Vishnupad Temple

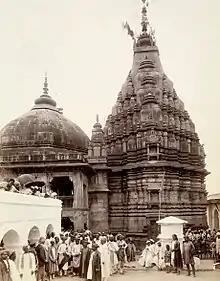
Vishnupad Mandir in 1885

The construction date of temple is unknown and it is believed that Rama along with Sita had visited this place. The present day structure was rebuilt by Devi Ahilya Bai Holkar, the ruler of Indore, in 1787, on the banks of the Falgu river. Ahilyabai Holkar had crafted the temple, sent her officers to inspect and find the best stone for the temple in whole region, and they finally found munger black stone as the best choice in Jaynagar. Since there was no proper road and the mountains were very far from Gaya, the officers found another mountain where they can carve and easily bring the stone to Gaya the place was near Bathani (a small village in Gaya district). The officers brought the craftsmen from Rajasthan. They started carving the temple in Patharkatti (a village and also a tourist place in Bihar). The final temple was assembled in Gaya near Vishnupad temple site. After the completing the construction of temple many craftsmen returned to their native places, but some of them settled-down in Pattharkatti village itself. Bihar government has marked this place as one of the prominent tourist spots of Bihar. The 1000 stone steps leading to the top of the Brahmajuni hill on southwest of the Vishnupad mandir gives the view of Gaya city and the Vishnupad temple, which is a tourist spot. There are also many small temples near this temple.